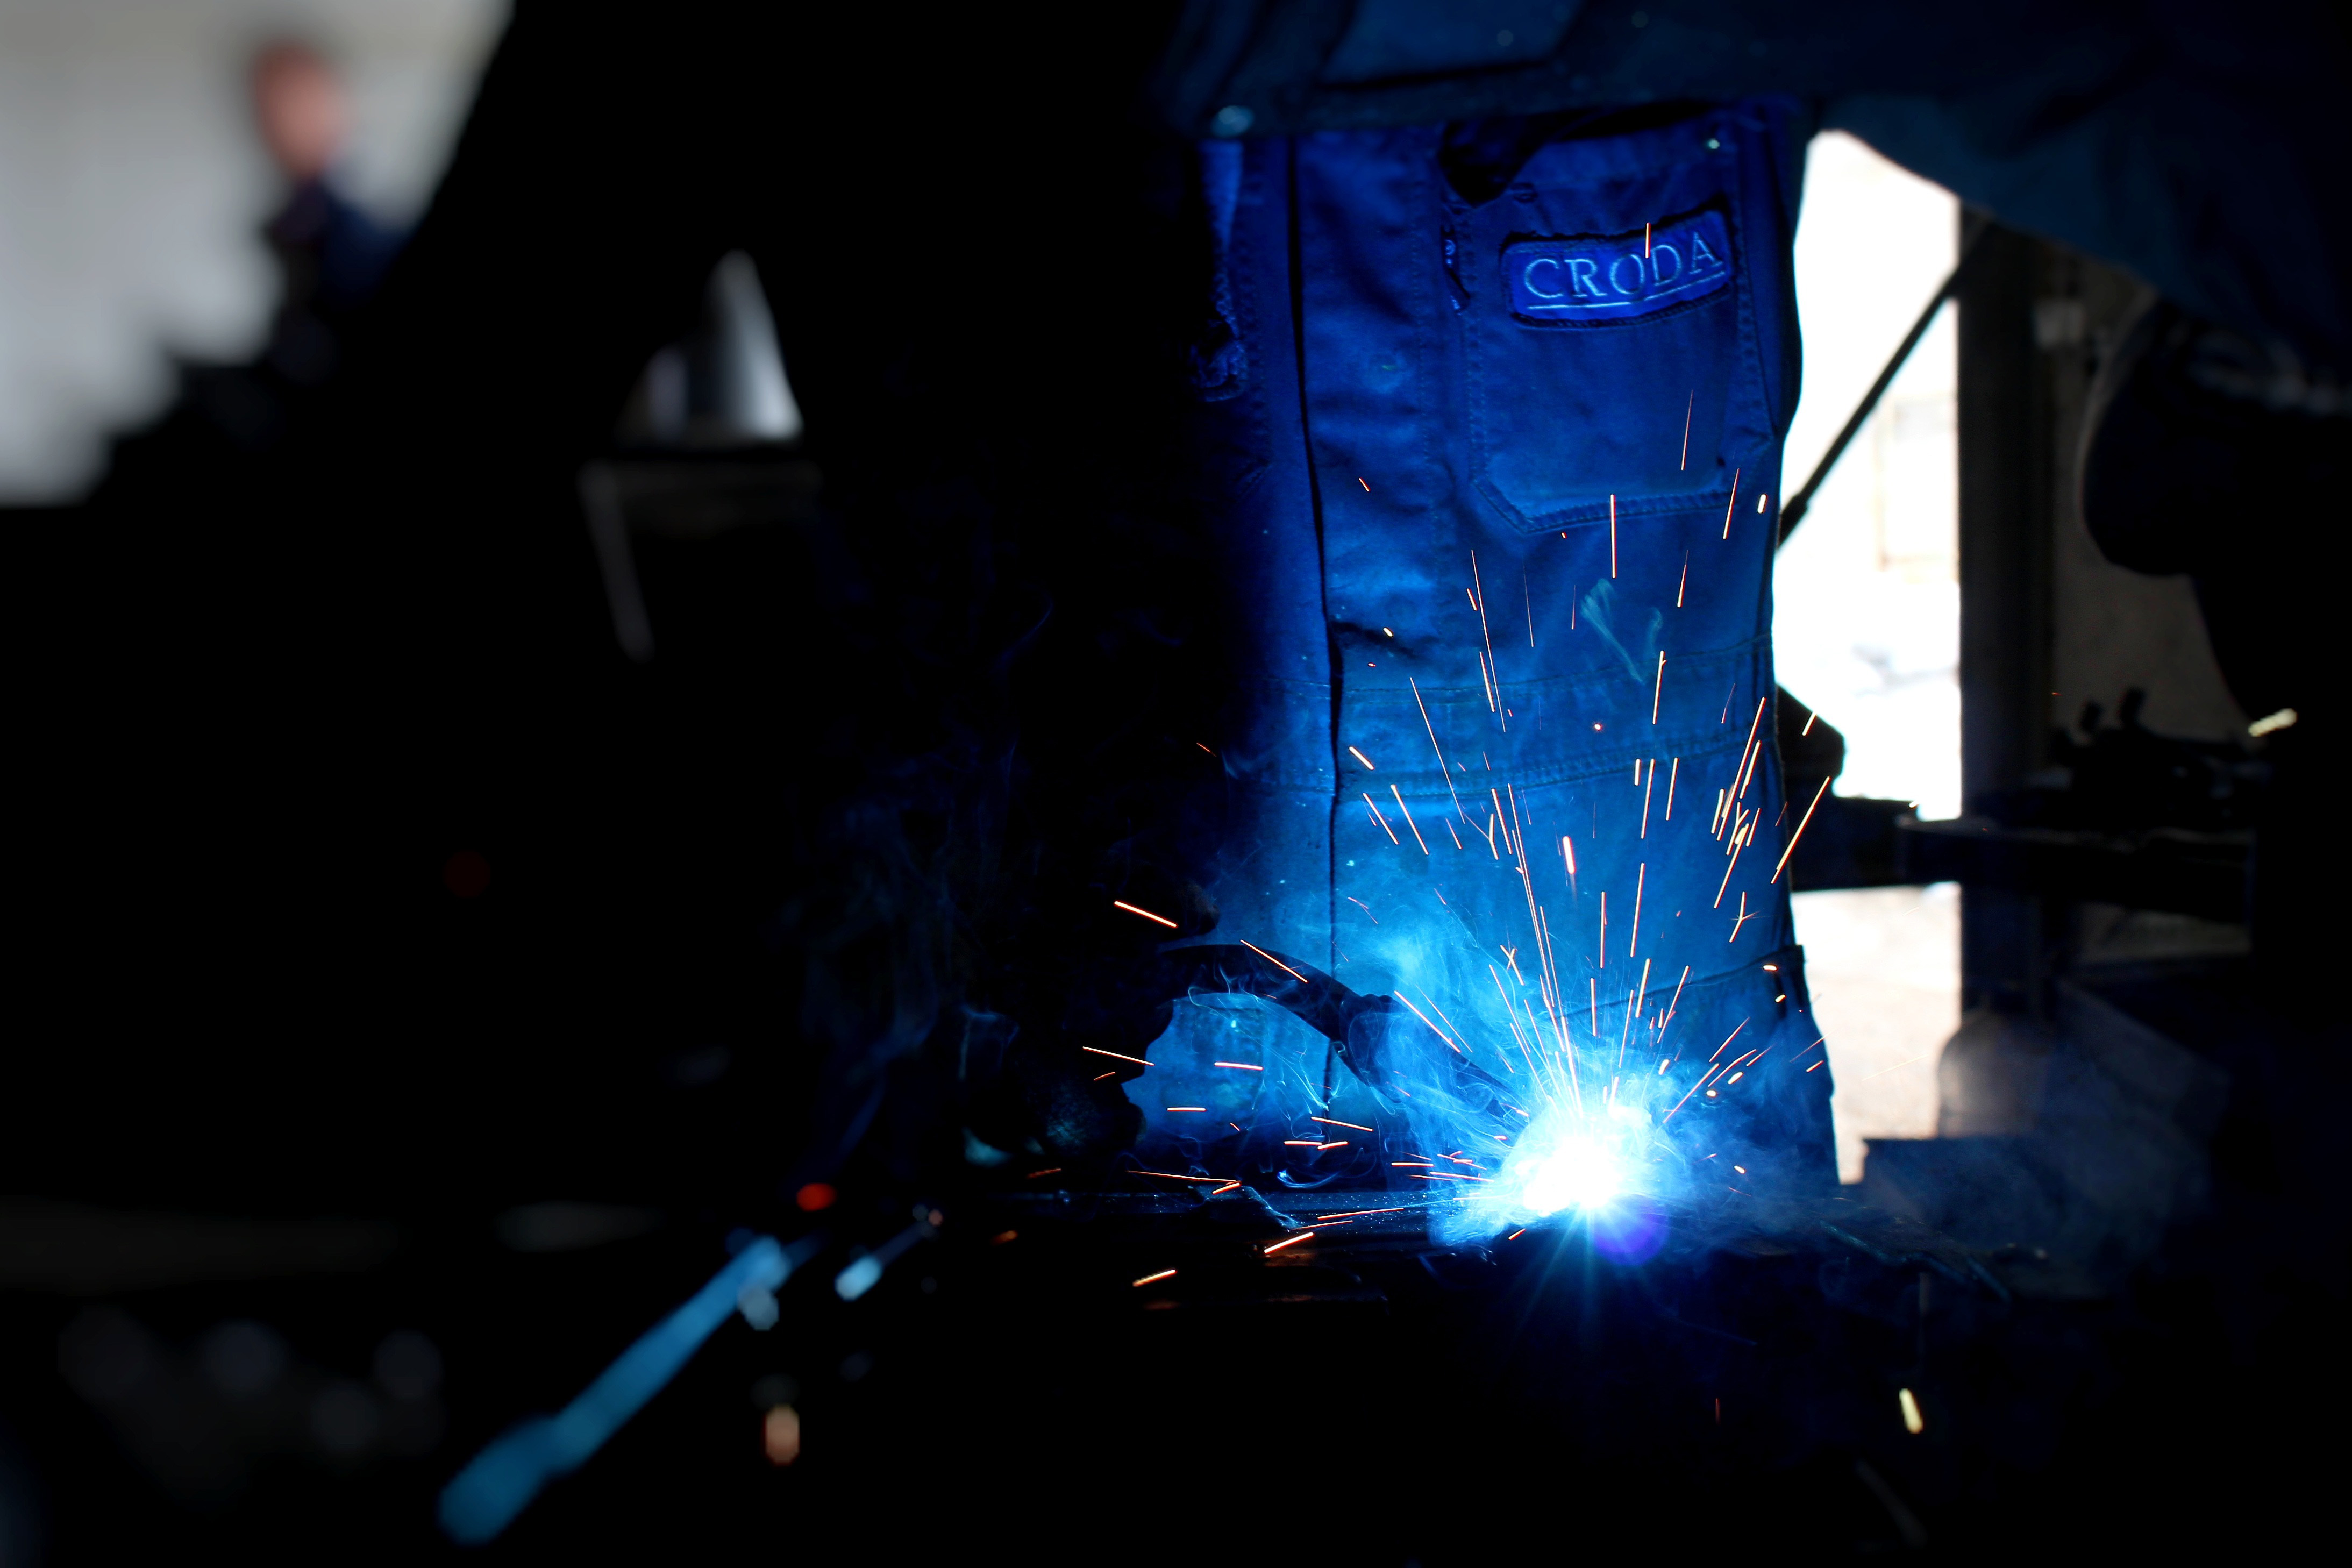
light, welder, welding, technology, service, darkness, night, machine, metal